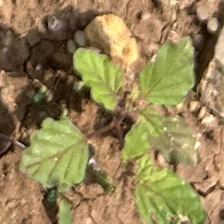
Weed species: Punarnava _(Boerhaavia diffusa)